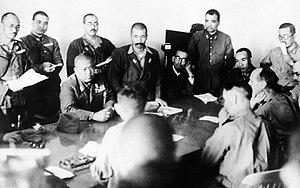
1942 est une année commune commençant un jeudi.